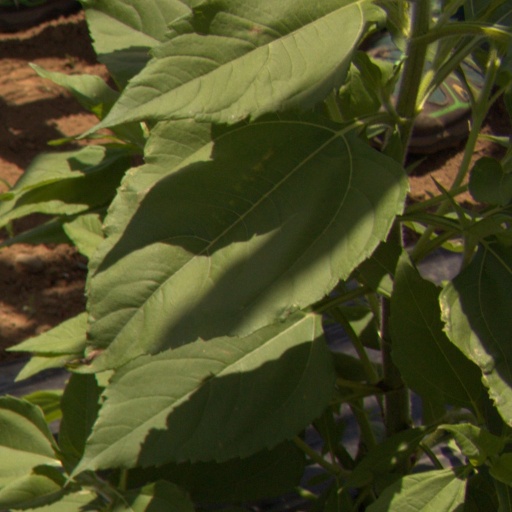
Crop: Jerusalem artichoke